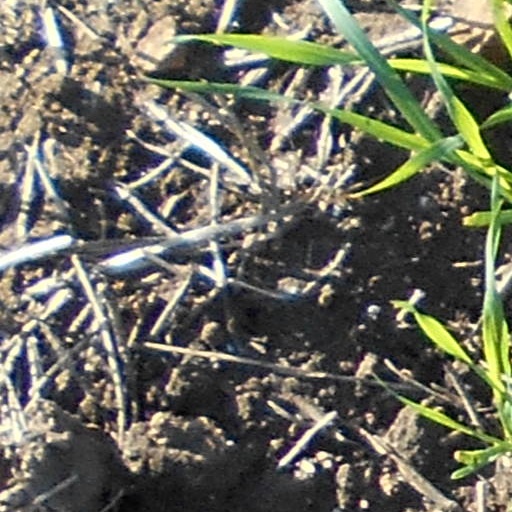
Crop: wheat